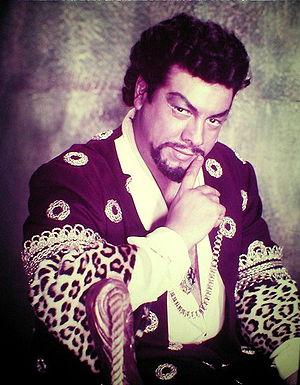
Otello est un opéra en quatre actes de Giuseppe Verdi, sur un livret d'Arrigo Boito d'après Othello ou le Maure de Venise de William Shakespeare et créé au Teatro alla Scala de Milan, le 5 février 1887.